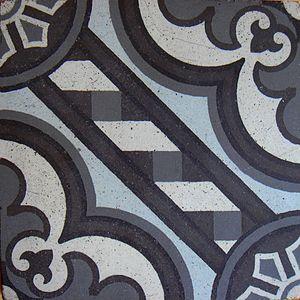
Carreau de grès cérame coloré dans l'épaisseur, Manufacture Paul Charnoz, Paray le Monial, France, XIXe siècle. (Photo:Nathalie Charpiat)
Le terme de carrelage désigne à l'origine l'action de poser des carreaux, puis, par métonymie, le résultat de cette action. Il désigne alors un revêtement de sol ou de murs formé de carreaux de céramique - terre cuite, carreaux de faïence, carreaux de grès - ou bien carreaux de marbre ou de ciment ou encore carreaux de vinyle. Ces différents types de carreaux sont juxtaposés puis collés ou scellés. Un carrelage est couramment utilisé pour la finition et la décoration des sols et des murs pour les habitations et autres locaux, aussi bien à l'intérieur qu'en extérieur.
En construction, un carreau, éventuellement suivi d'un nom de matière, désigne un élément carré ou parallélépipédique employé dans différents domaines. Les carreaux employés pour le pavement ou le carrelage sont des éléments en pierre naturelle ou artificielle. Les carreaux de céramique deviennent un support à l'ornementation prisé de beaucoup de cultures et de pays.
Le grès est un matériau céramique caractérisé par une très grande dureté et une excellente résistance aux agressions chimiques ou climatiques. Cette résistance est obtenue grâce à une cuisson à une température supérieure à 1 200 °C. Il est désigné en anglais par le terme stoneware, littéralement « objet de pierre ».